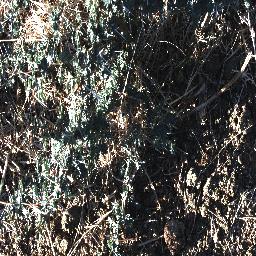
Label: prickly_acacia